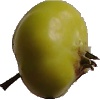
Label: Apple Red Yellow 2